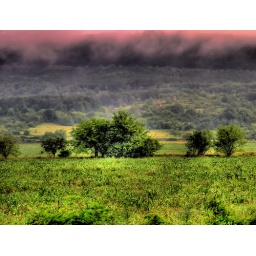
A house in the mountain range